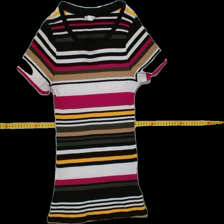
View: front
Type: Top
Category: Ladies
Brand: Cubus
Colors: Beige
Material: 60% Poly 40% Cotton
Pattern: Striped
Cut: Regular
Size: XS
Season: All
Trend: No trend
Stains: No
Price range: 50-100
Recommended usage: Reuse